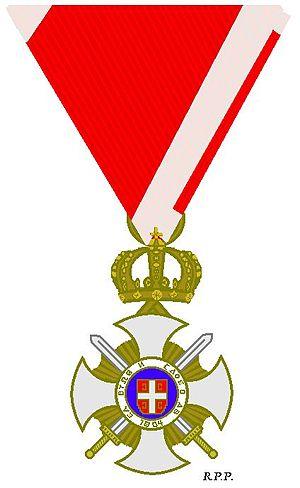
L’ Ordre de l'Étoile de Karageorge, en serbe Орден Карађорђеве звезде est une décoration instituée par Pierre Iᵉʳ de Serbie, roi de Serbie le 1ᵉʳ janvier 1904 dans un royaume serbe proclamé le 22 février 1882.